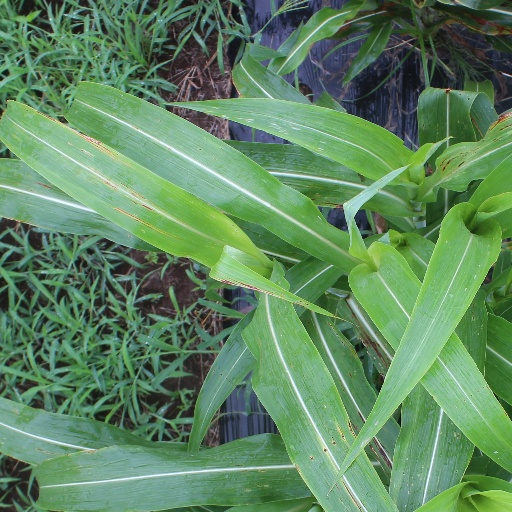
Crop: sorghum